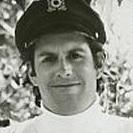
Age: 33